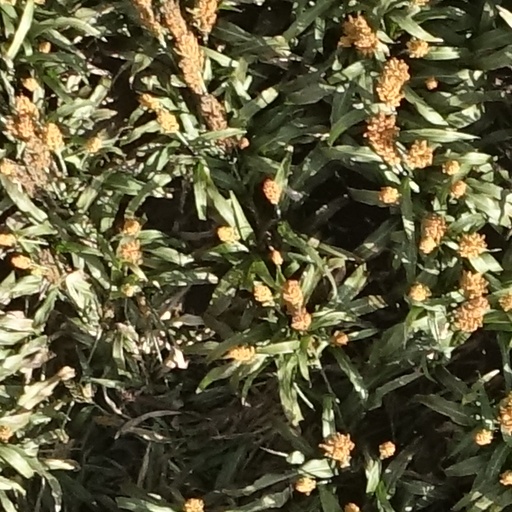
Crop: sorghum